Ada Deer

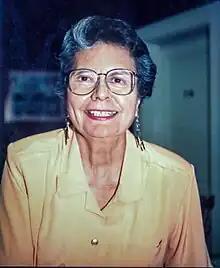

Ada Elizabeth Deer (August 7, 1935 – August 15, 2023) was an American scholar and civil servant who was a member of the Menominee Indian Tribe of Wisconsin and a Native American advocate. As an activist she opposed the federal termination of tribes from the 1950s. During the Clinton administration, Deer served as Assistant Secretary of the Interior for Indian Affairs. Due to all of her advocacy and organization on behalf of Native people, she was recognized as a social work pioneer by the National Associate of Social Workers in 2010.